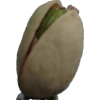
Label: pistachio